Audrey Giacomini

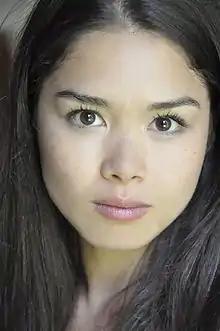
Giacomini in 2010

Audrey Giacomini (born 20 January 1986) is a French actress and model of Vietnamese origin on her maternal grandfather's side who was half-Vietnamese, half-Italian and half-Breton. She is best known for playing Jeanne in her teenage years in "Mr. Nobody" (2009). She also played Lisa in "Polaroid song" (2012) and "Ciel Rouge" (2017).